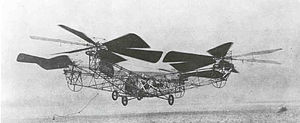
Quadrokopter
De Bothezat quadrokopter, 1923.
En quadrotor eller quadrokopter er et luftfartøj, som får dynamisk opdrift og drives frem af 4 rotorer. Quadrokoptere klassificeres som rotorfly, i modsætning til fastvingede flyvemaskiner, fordi deres opdrift fås fra de 4 rotorer. De kan også klassificeres som helikoptere, men til forskel fra almindelige helikoptere, anvender quadrokoptere fast-vinklede blade, hvis rotor-pitch ikke ændrer sig, når bladene drejer rundt om masten. Styring af fartøjsbevægelse kan opnås ved at variere hver rotors hastighed i forhold til de andres og dermed fås fremdrift og opdrift.